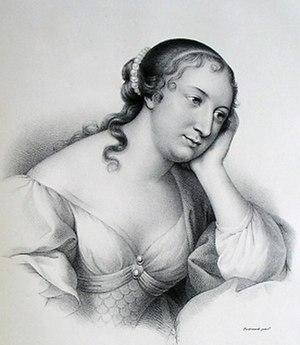
L'art de la conversation, considéré comme l'un des fleurons de la culture classique française, désigne une pratique développée en France aux XVIIᵉ et XVIIIᵉ siècles, devenue un spectacle pour toute l'Europe et caractérisée par la recherche d'une dimension esthétique et hédoniste dans les échanges mondains. Dans les ouvrages traitant de l'art de la conversation dans la France classique, les auteurs ne délimitent pas cet art protéiforme dans ses formes ou ses codes. L'expression concerne originellement la conversation mondaine, mais ses pratiques et ses valeurs se sont répandues dans l'ensemble de la société cultivée, ont eu une influence importante dans la littérature, et le terme désigne plus généralement un art littéraire au sens classique de ce terme.
Les salons littéraires sont une forme spécifiquement française de société qui réunit mondains et amateurs de beaux-arts et de bel esprit pour le plaisir de la conversation, des lectures publiques, des concerts et de la bonne chère. Si l’historiographie française a retenu les salons tenus par les grandes dames de la capitale appelées salonnières qui ont su asseoir leur réputation dans le monde, les chroniques du temps montrent que ces espaces de rencontre et de divertissement sont également tenus par des hommes ou par des couples auprès de qui les auteurs trouvent une place de choix. Les dames des Roches tiennent salon à Poitiers dès le XVIᵉ siècle, mais l’on tient aussi cercle à la cour de Catherine de Médicis ou chez les derniers Valois. Au XVIIIᵉ siècle, la protection et le soutien des grands contribuent au financement des divertissements et à l’échange des idées du siècle philosophique. L’expression de salon littéraire est l'expression d'un mythe littéraire né aux XIXᵉ et XXᵉ siècles.
La Princesse de Montpensier est un film franco-allemand de Bertrand Tavernier, sorti en France le 3 novembre 2010. Il s'agit d'un film historique inspiré de la nouvelle éponyme de Madame de La Fayette, dont l'action se déroule à l'époque des guerres de religion, s'achevant peu après la nuit de la Saint-Barthélémy.
Marie-Madeleine Pioche de La Vergne, comtesse de La Fayette, née le 18 mars 1634 à Paris et morte le 25 mai 1693 dans la même ville, est une femme de lettres française.